Descanso, California

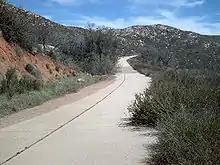
Old Highway 80, south and west of Descanso

According to the United States Census Bureau, the CDP covers an area of 19.2 square miles (49.8 km), all of it land.